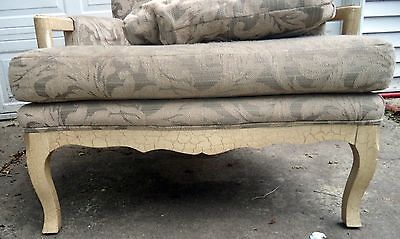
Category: chair